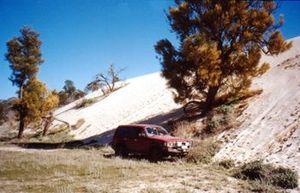
La région dite The Mallee, en Australie, est à cheval sur les états du Victoria et d'Australie-Méridionale : elle englobe le district le plus au nord-ouest du Victoria ainsi que le district agricole d'Australie-Méridionale. La partie de cette région incluse dans le Victoria, correspond aux zones d'administration locale de bourg de Mildura, bourg de Swan Hill, comté de Gannawarra et comté de Buloke telles que définies selon l'Australian Standard Geographical Classification définie par le Bureau australien de la statistique.
Le parc national Wyperfeld est le troisième plus grand parc national du Victoria. Créé officiellement en 1921 et élargi considérablement depuis, il protège plus de 3500 km² de mallees, de bois et de landes, dans le nord-ouest du Victoria, à environ 450 km au nord-ouest de Melbourne.